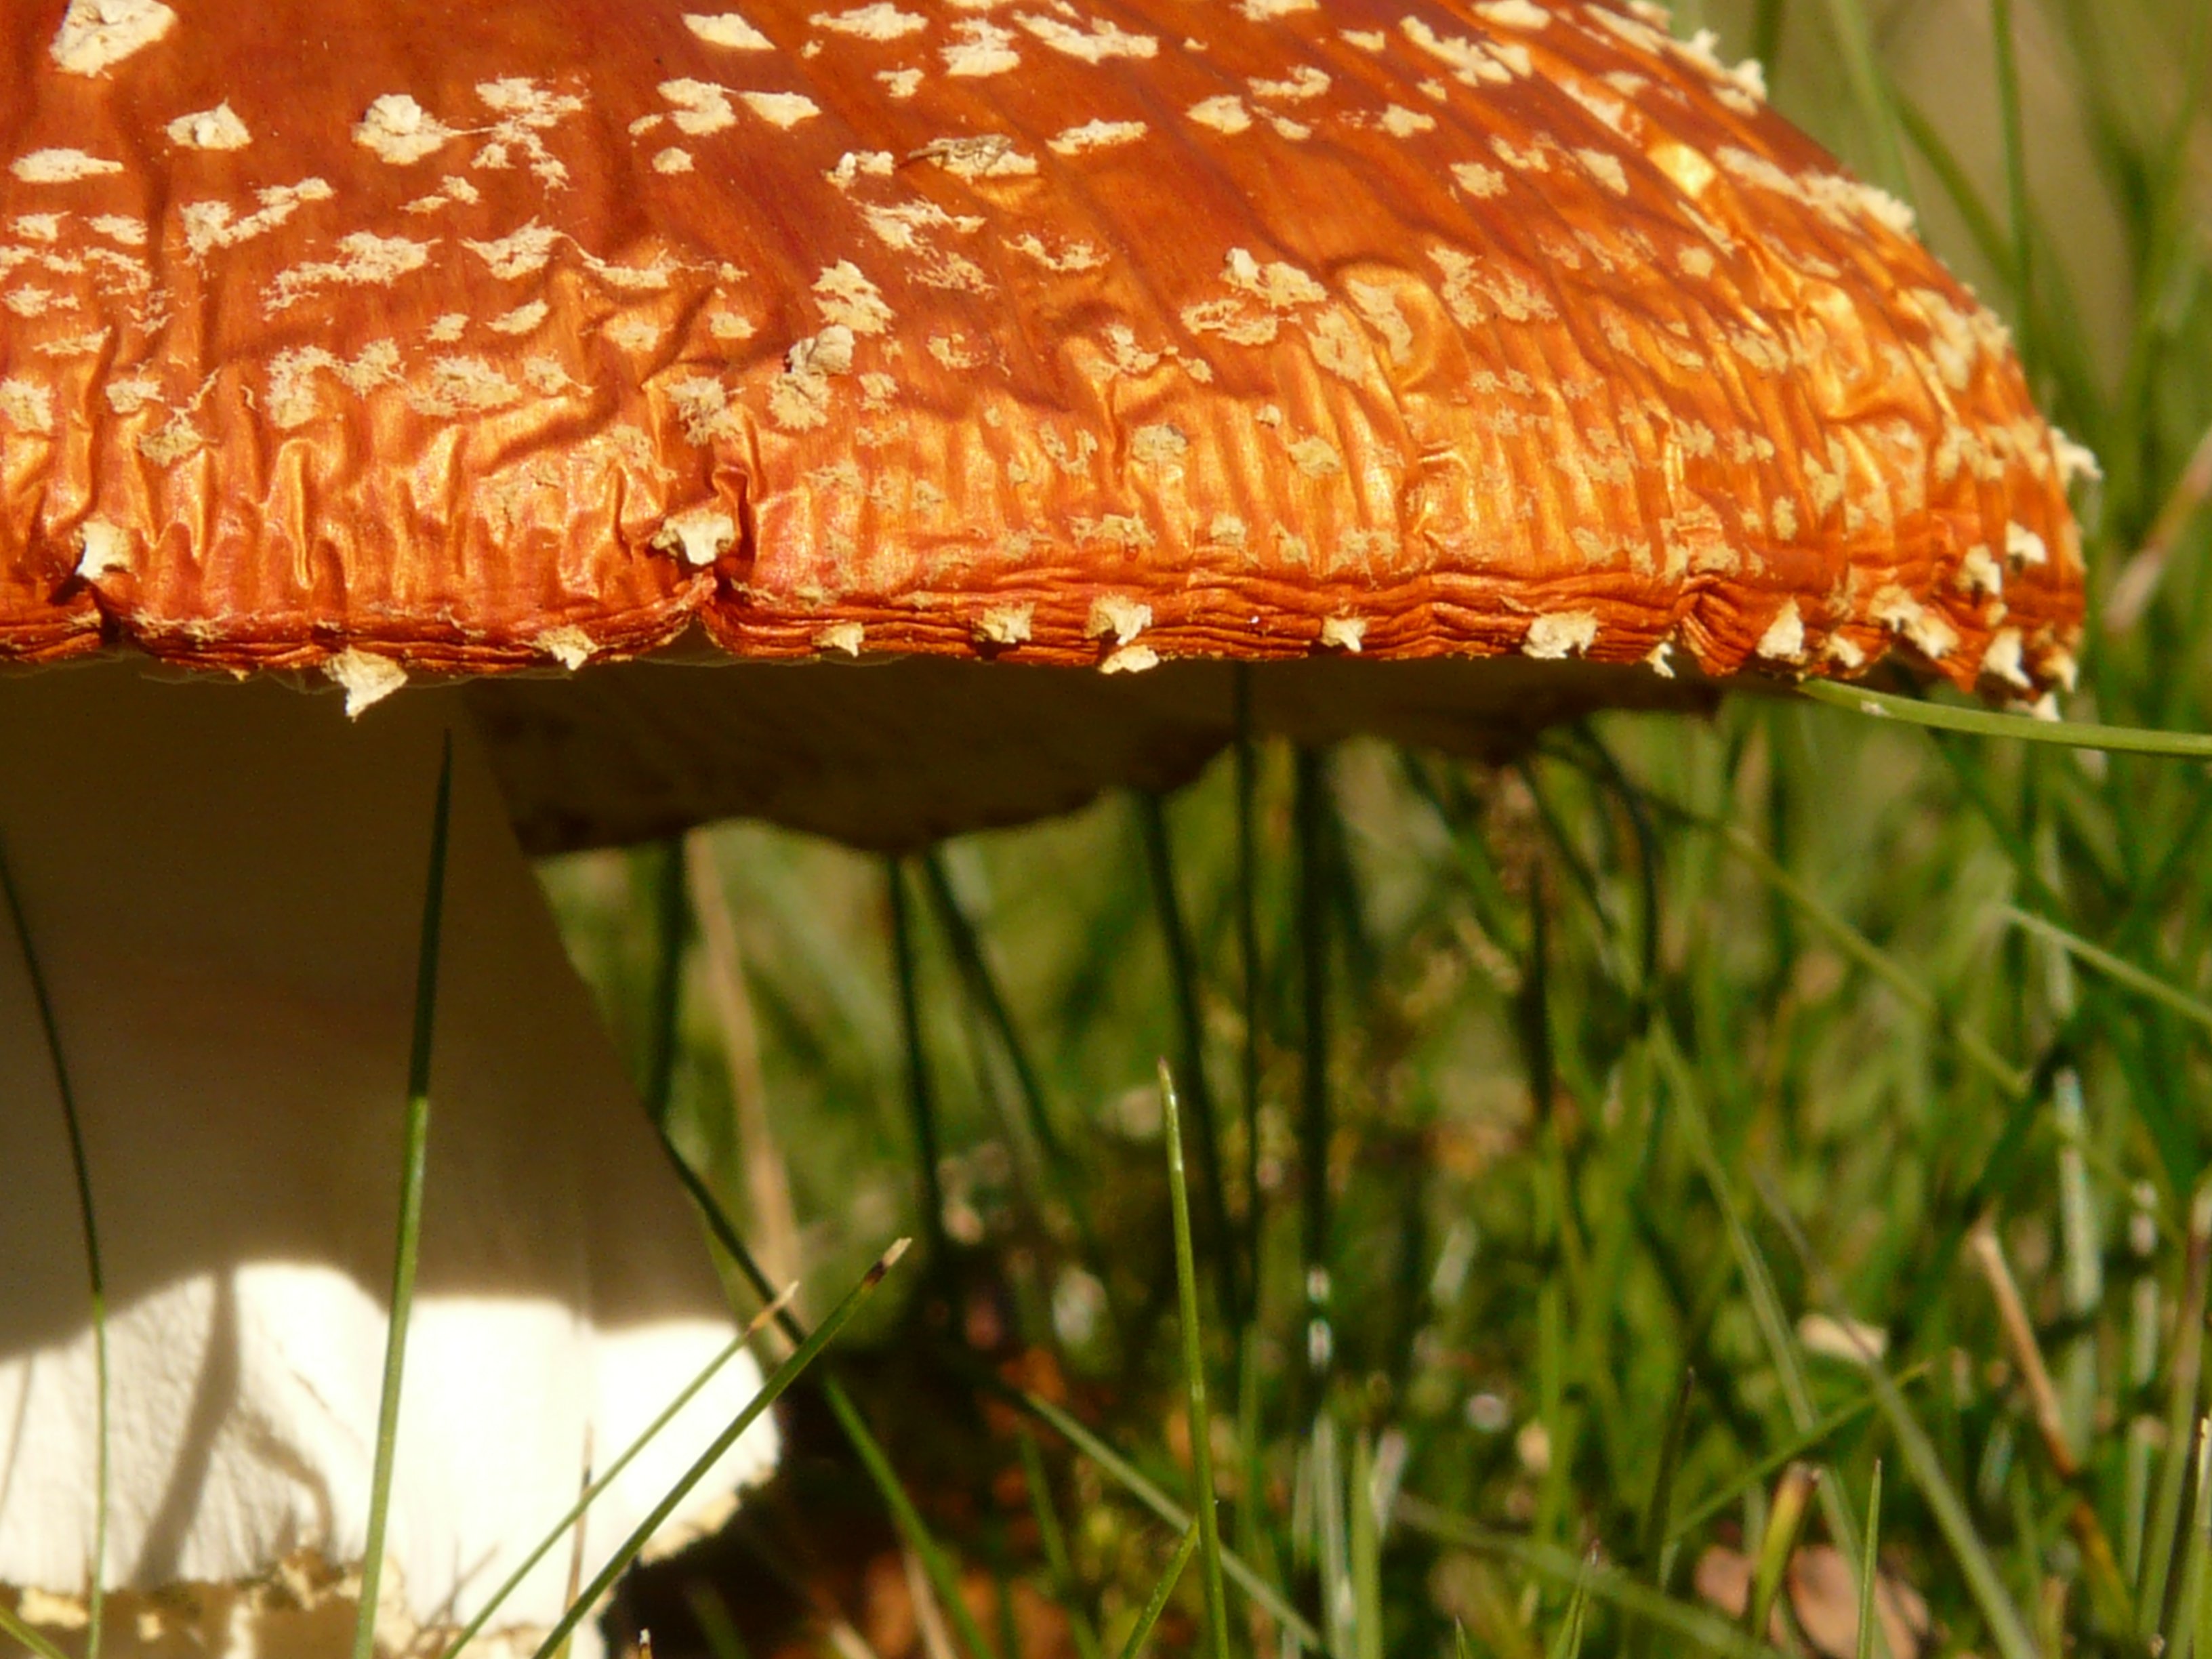
nature, forest, grass, meadow, sunlight, leaf, flower, summer, food, spring, red, autumn, mushroom, agriculture, garden, healthy, flora, season, toxic, amanita, macro photography, grass family